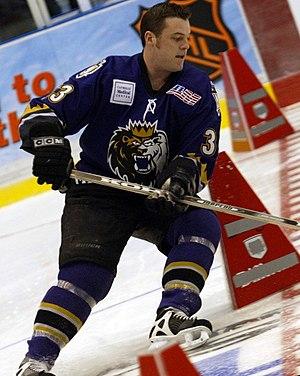
Eric M. Healey est un joueur professionnel américain de hockey sur glace.